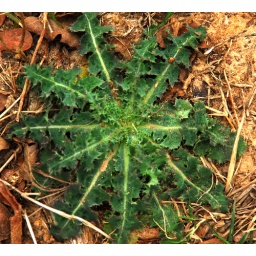
A spot of green in a field of brown on a February day...Nikon D200